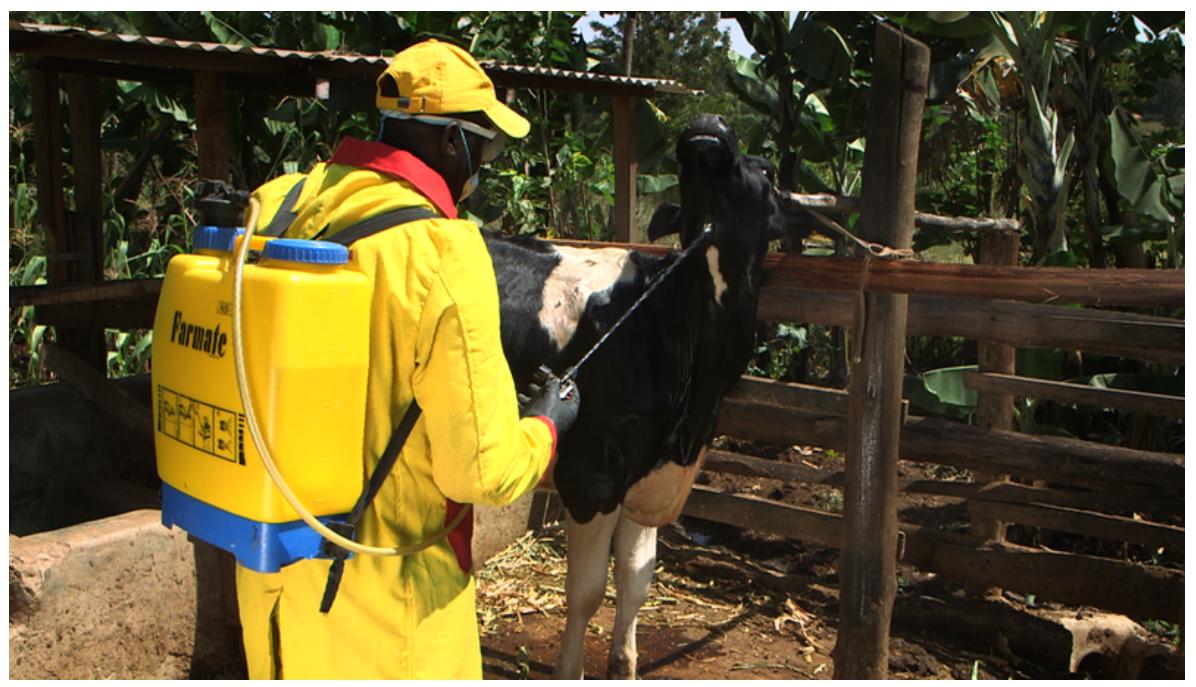
Mtu aliyevaa mavazi maalum ya manjano ananyunyizia dawa ng'ombe aliye kwenye banda la mifugo. Hii ni njia mojawapo ya kumkinga mnyama huyu kutokana na magonjwa na kuua wadudu kama vile kupe. Kitendo hiki ni sehemu muhimu ya kilimo hasa ufugaji na kuhakikisha afya na ubora wa mifugo.